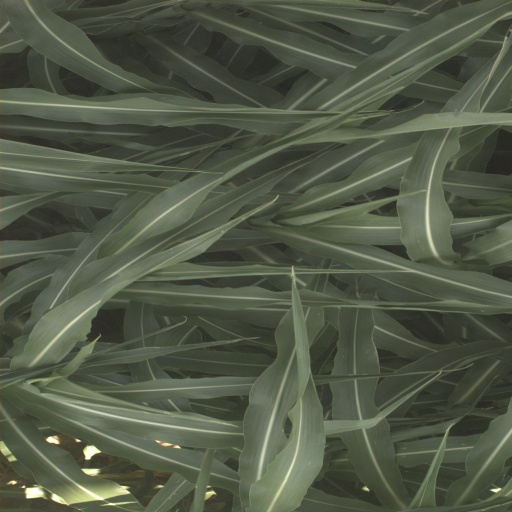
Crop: sorghum